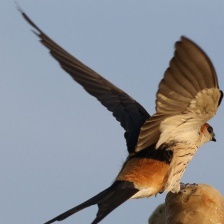
Species: STRIPPED SWALLOW
Scientific name: CECROPIS ABYSSINICA